Battle of Gestilren

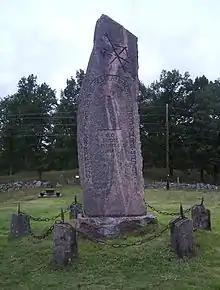
Battle of Gestilren memorial in Varv's parish, Västergötland

The Battle of Gestilren took place on July 17, 1210. The battle was fought between the exiled King of Sweden Sverker and the ruling King Eric X. Sverker had been beaten in the previous Battle of Lena, but returned with new forces. Sverker was however killed in the battle. The exact strength of the armies is unknown.